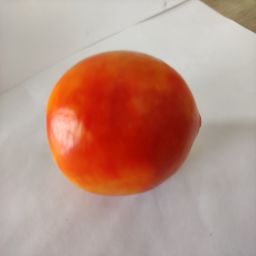
Crop: Tomato
Quality: Ripe